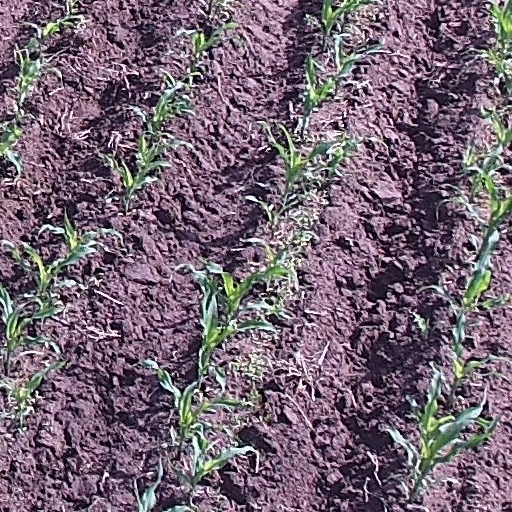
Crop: maize; corn